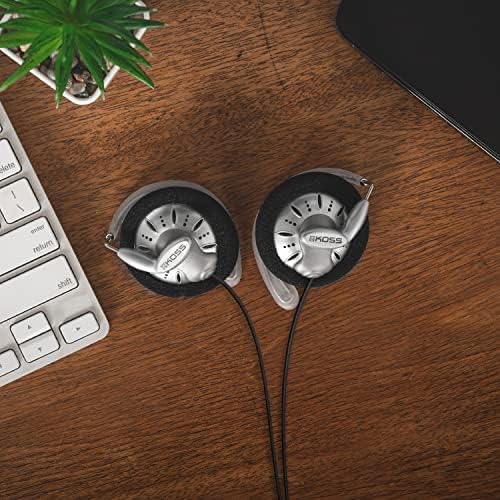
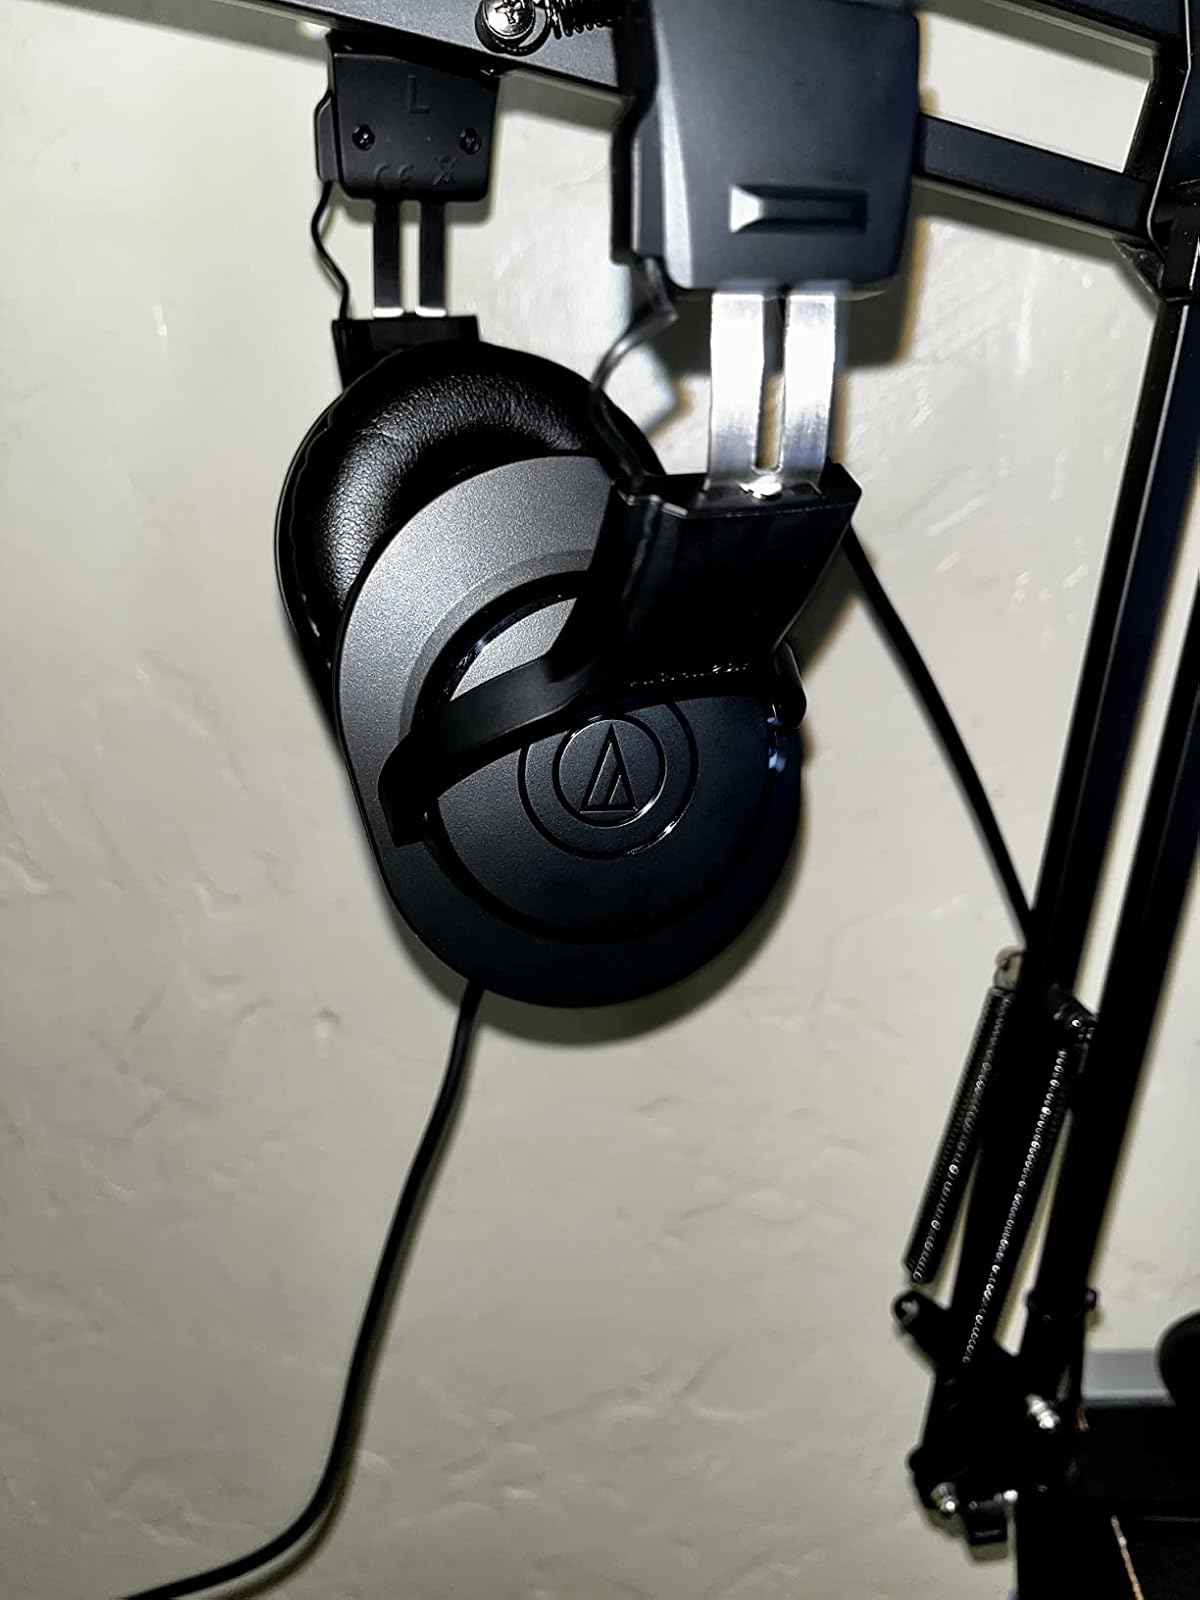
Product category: headphones
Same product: no